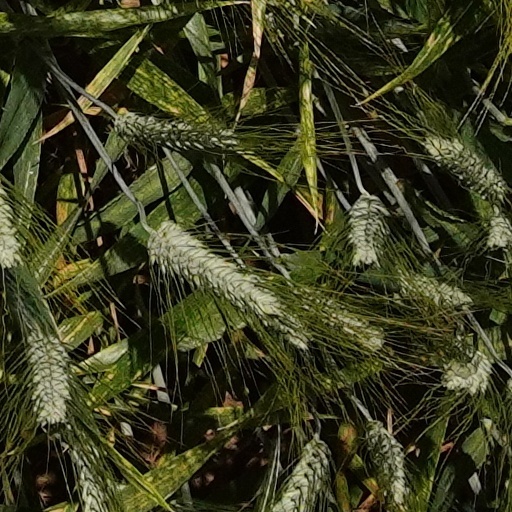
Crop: wheat